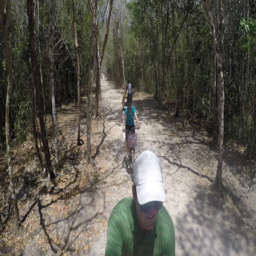
a moving shot of a person riding a bike through a mexican jungle